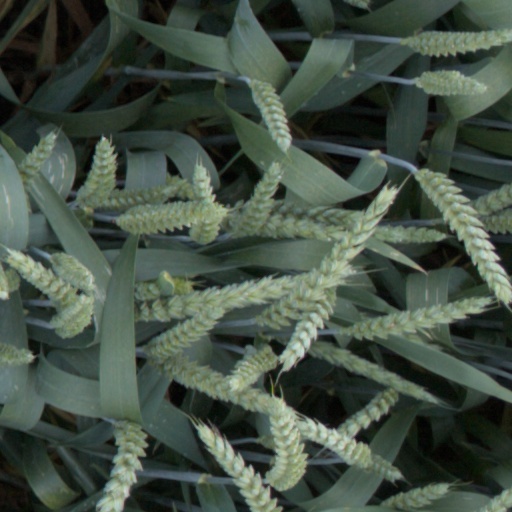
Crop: wheat